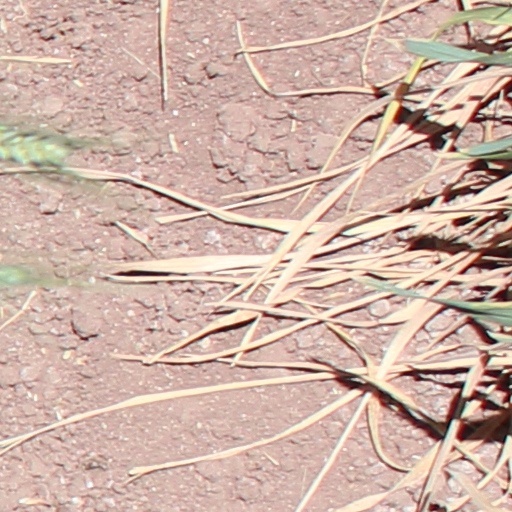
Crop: wheat